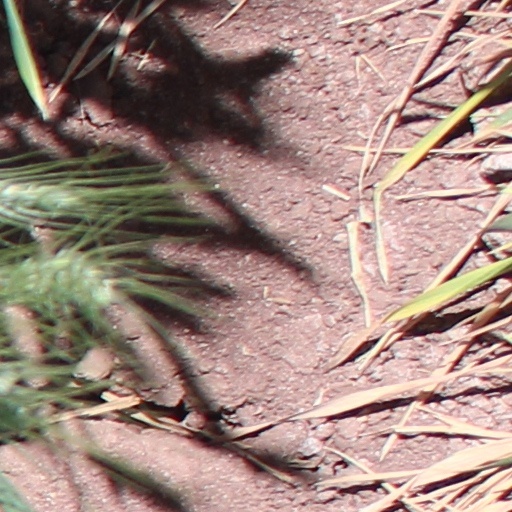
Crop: wheat